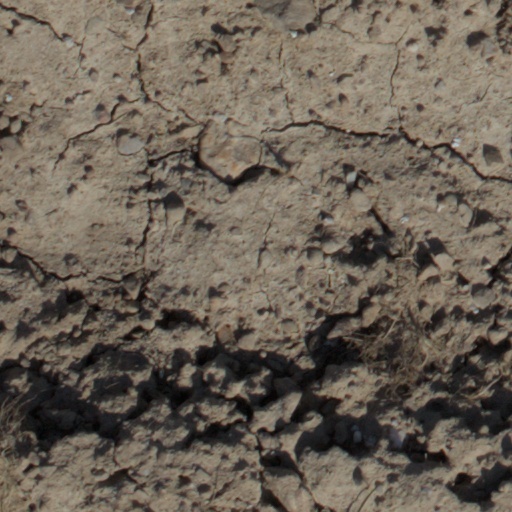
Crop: wheat